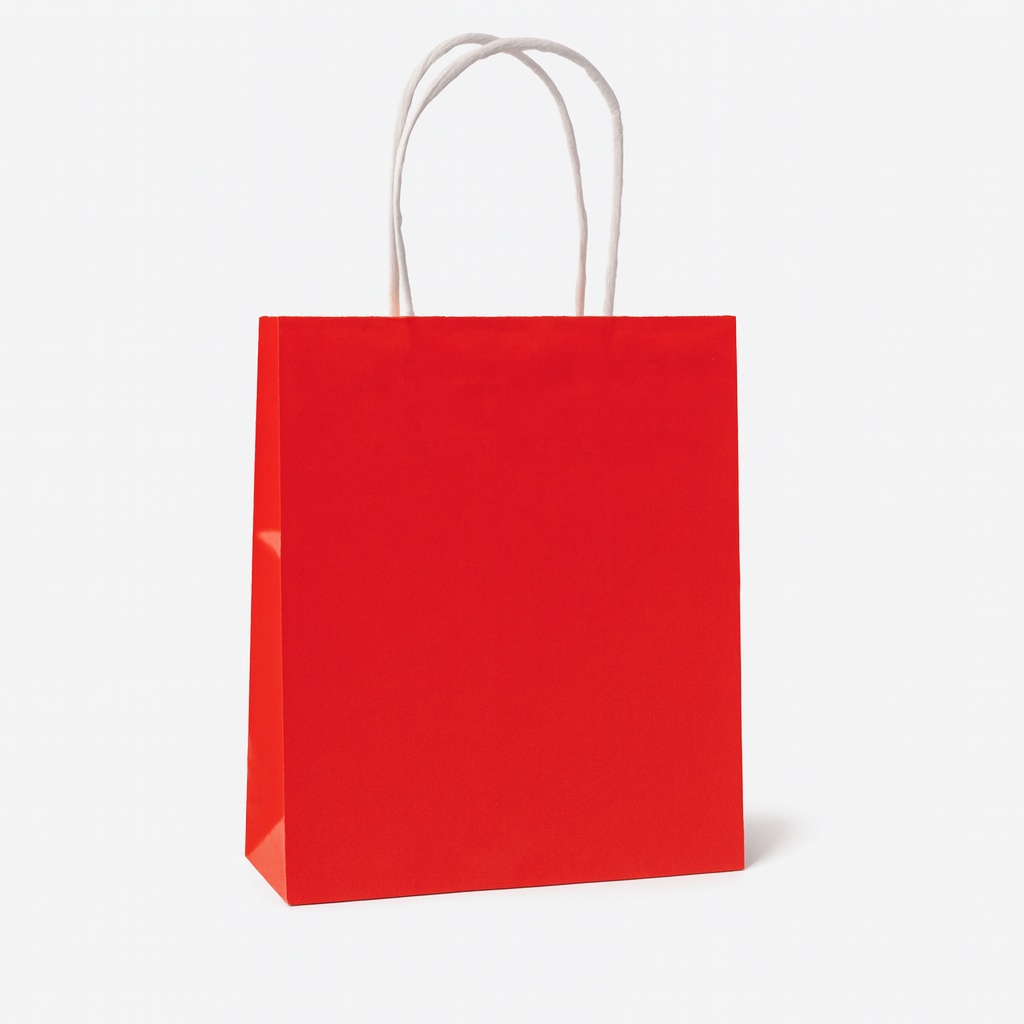
Torba papierowa z uchwytem skręcanym 180x80x220mm Czerwona Premium
SPECYFIKACJA: Szerokość: 180mm Głębokość: 80mm Wysokość: 220mm Kolor: CZERWONY Uchwyt: Papierowy skręcany Papier: 100g/m2 Cena nie zawiera kosztu nadruku oraz transportu CHARAKTERYSTYKA: Rozwiązanie przyjazne środowisku: Nasze papierowe torby są w pełni biodegradowalne i produkowane z wytrzymałego papieru, co sprawia, że ich wytwarzanie i utylizacja mają mniejszy wpływ na planetę niż tradycyjne opakowania plastikowe. Subtelny minimalizm: Dzięki stonowanej kolorystyce i prostym formom torby doskonale wpisują się w każdą estetykę. Od eleganckich butików, po codzienne zakupy. Solidność wykonania: Korzystamy tylko z najwyższej jakości papieru, zapewniając, że torby są odporne na rozdarcia i bez trudu udźwigną nawet cięższe zakupy. Opcja personalizacji: Chcesz wyróżnić swoją markę? Za dodatkową opłatą umieścimy na torbach Twoje logo, grafikę lub dowolny napis idealne do promocji i eventów. Wszechstronne zastosowanie: Sprawdzą się jako opakowanie prezentów, torebki na artykuły spożywcze, gadżety firmowe czy akcesoria na targi i konferencje Praktyczne składowanie: Torby można łatwo złożyć na płasko, co oszczędza miejsce w magazynie, sklepie czy domu. Torby papierowe to idealne połączenie elegancji i dbałości o środowisko . Wykorzystaj je jako ekologiczne opakowania , które nie tylko podniosą prestiż Twoich produktów, lecz także sprawią, że każdy prezent zyska wyjątkowy, przyjazny planecie charakter.
Brand: Allbag
Category: Business & Industrial > Retail > Paper & Plastic Shopping Bags > Rigid Handle Shopping Bags